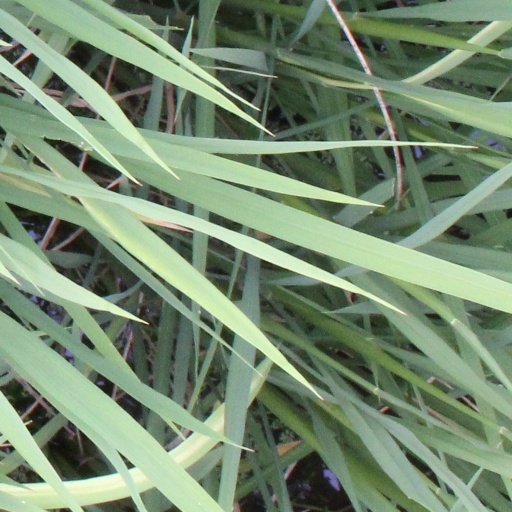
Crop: rice